R10000

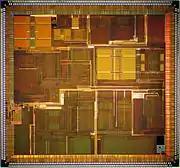
NEC VR12000 die shot.

The R12000 is a derivative of the R10000 started by MIPS and completed by SGI. It was fabricated by NEC and Toshiba. The version fabricated by NEC is called the VR12000. The microprocessor was introduced in November 1998. It is available at 270, 300 and 360 MHz. The R12000 was developed as a stop-gap solution following the cancellation of the "Beast" project, which intended to deliver a successor to the R10000. R12000 users include NEC, Siemens-Nixdorf, SGI and Tandem Computers (and later Compaq, after their acquisition of Tandem).